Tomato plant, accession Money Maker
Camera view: horizontal (90 deg, fisheye); turntable rotation: 90 degrees
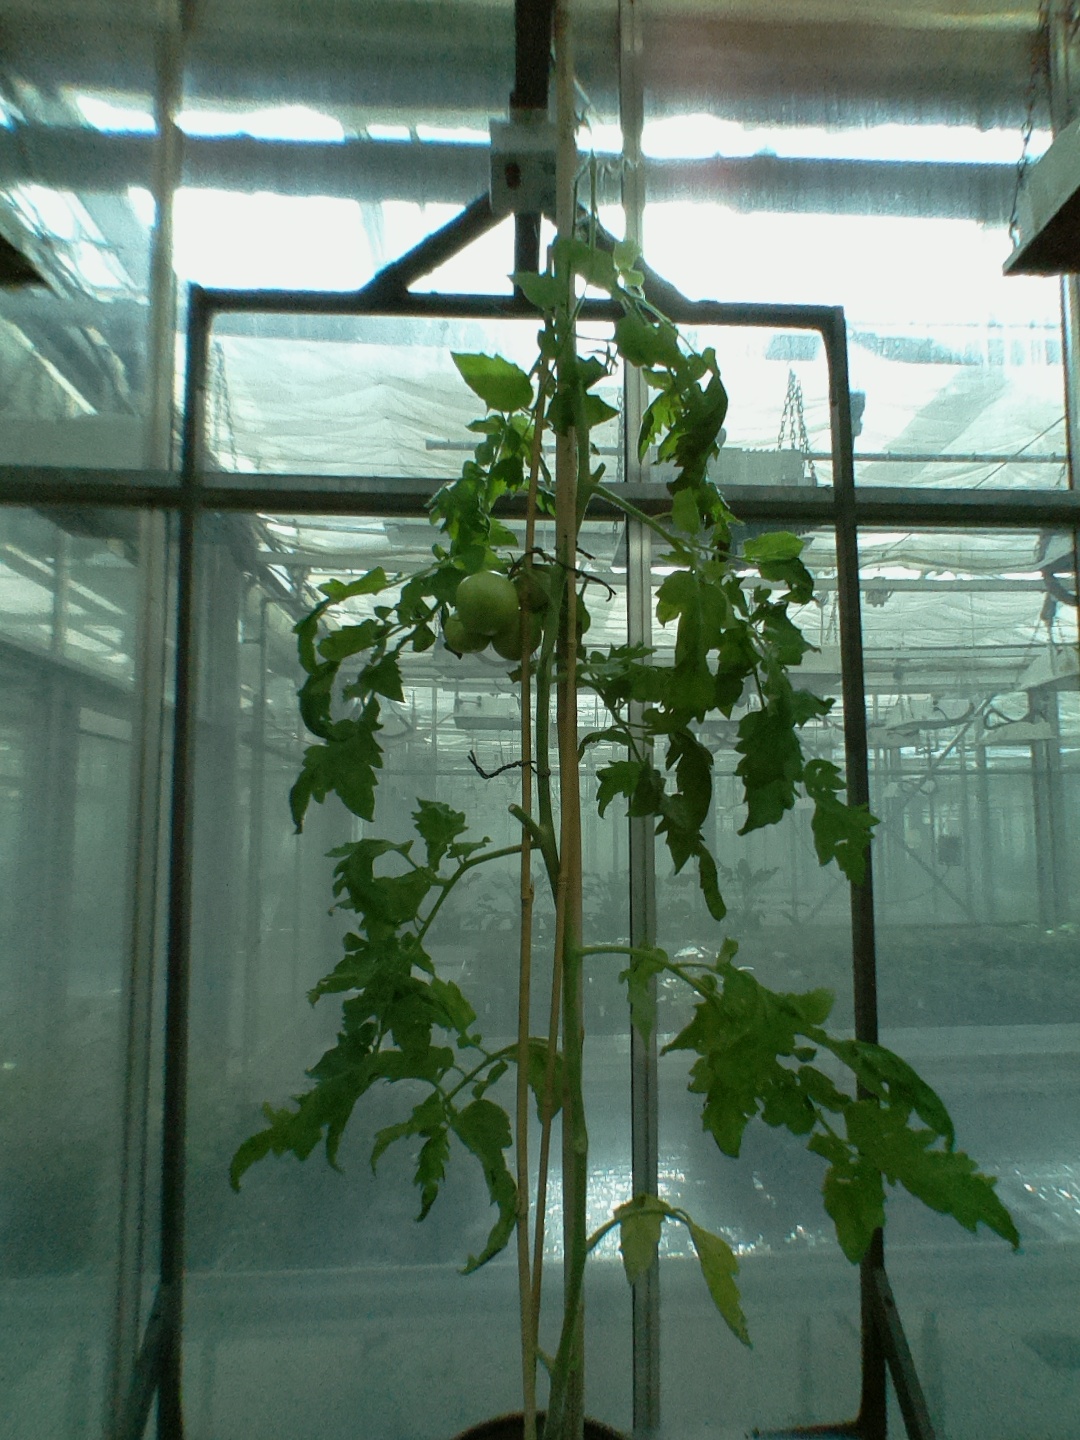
BBCH growth stage 77: 70%-80% of final fruit size